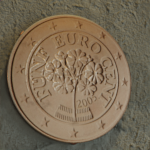
Coin value: 5cents
Country: at
Edition: standard